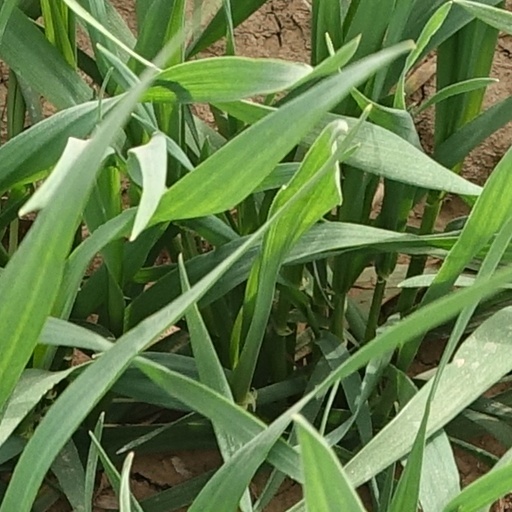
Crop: wheat